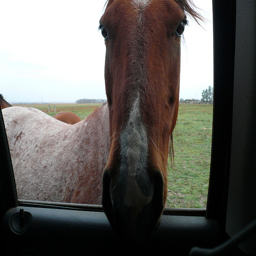
A large brown horse standing on a lush green field.
A horse sticking his head in the window of a car.
A horse sticking it's head in the window of a vehicle.
a horse right by a car sticking its head in the window
A horse sticking its nose into a car's open window.